Gladys del Río

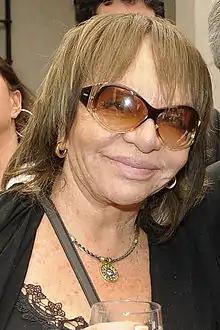
del Río in 2011

Gladys Yolanda del Río Uribe (December 29, 1941 – October 30, 2021) was a Chilean actress and comedian.